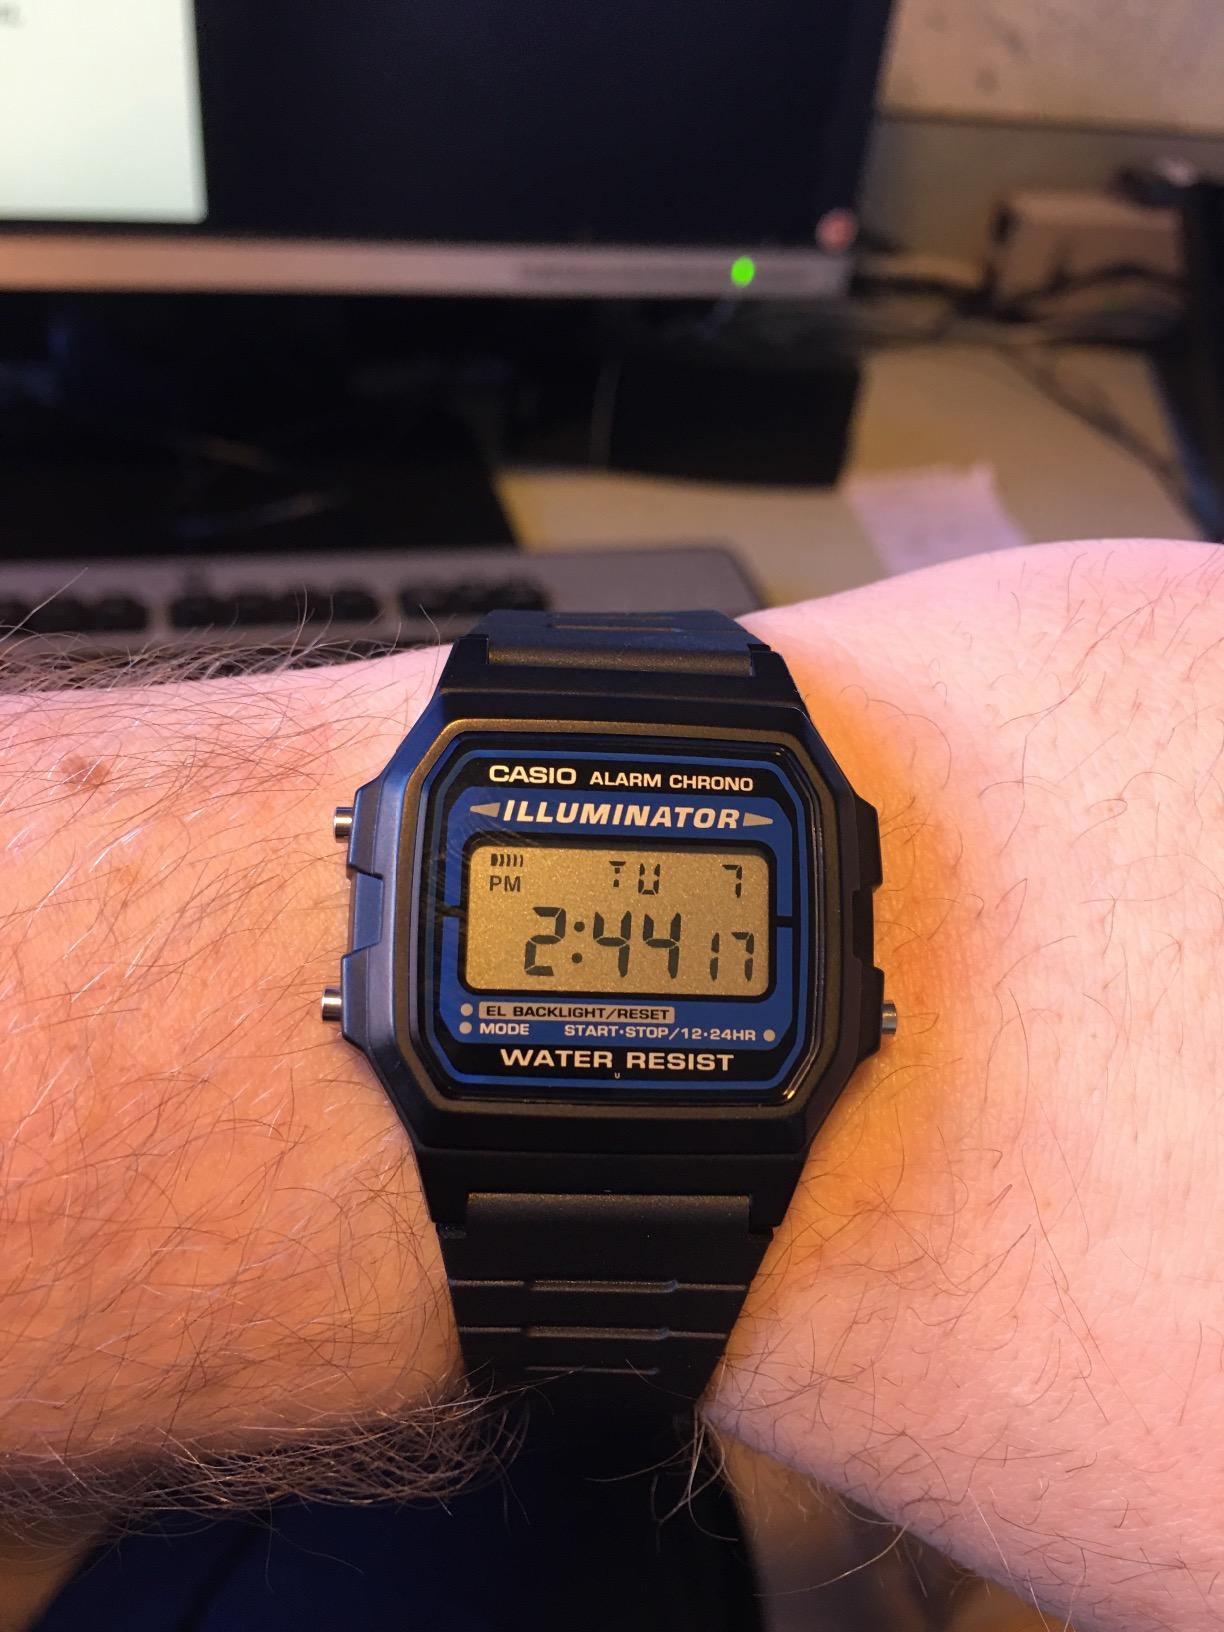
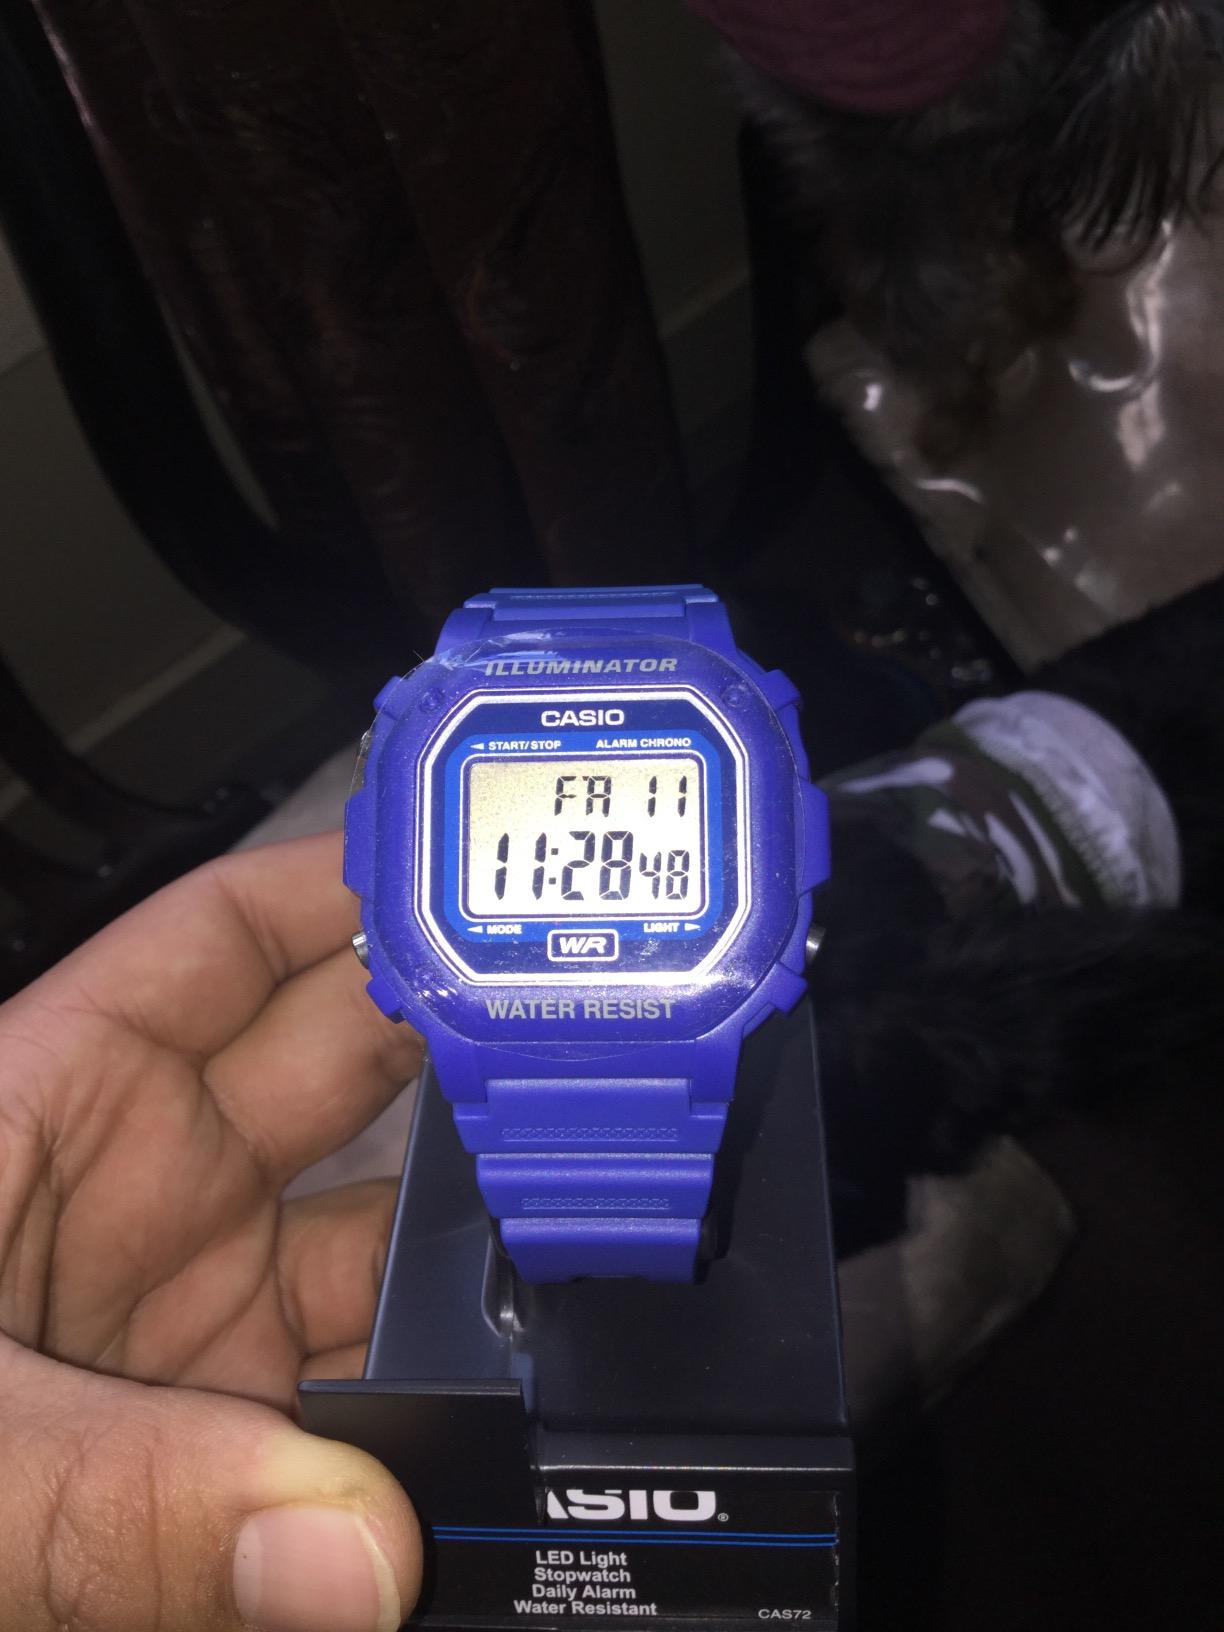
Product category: accessories_watch
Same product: no